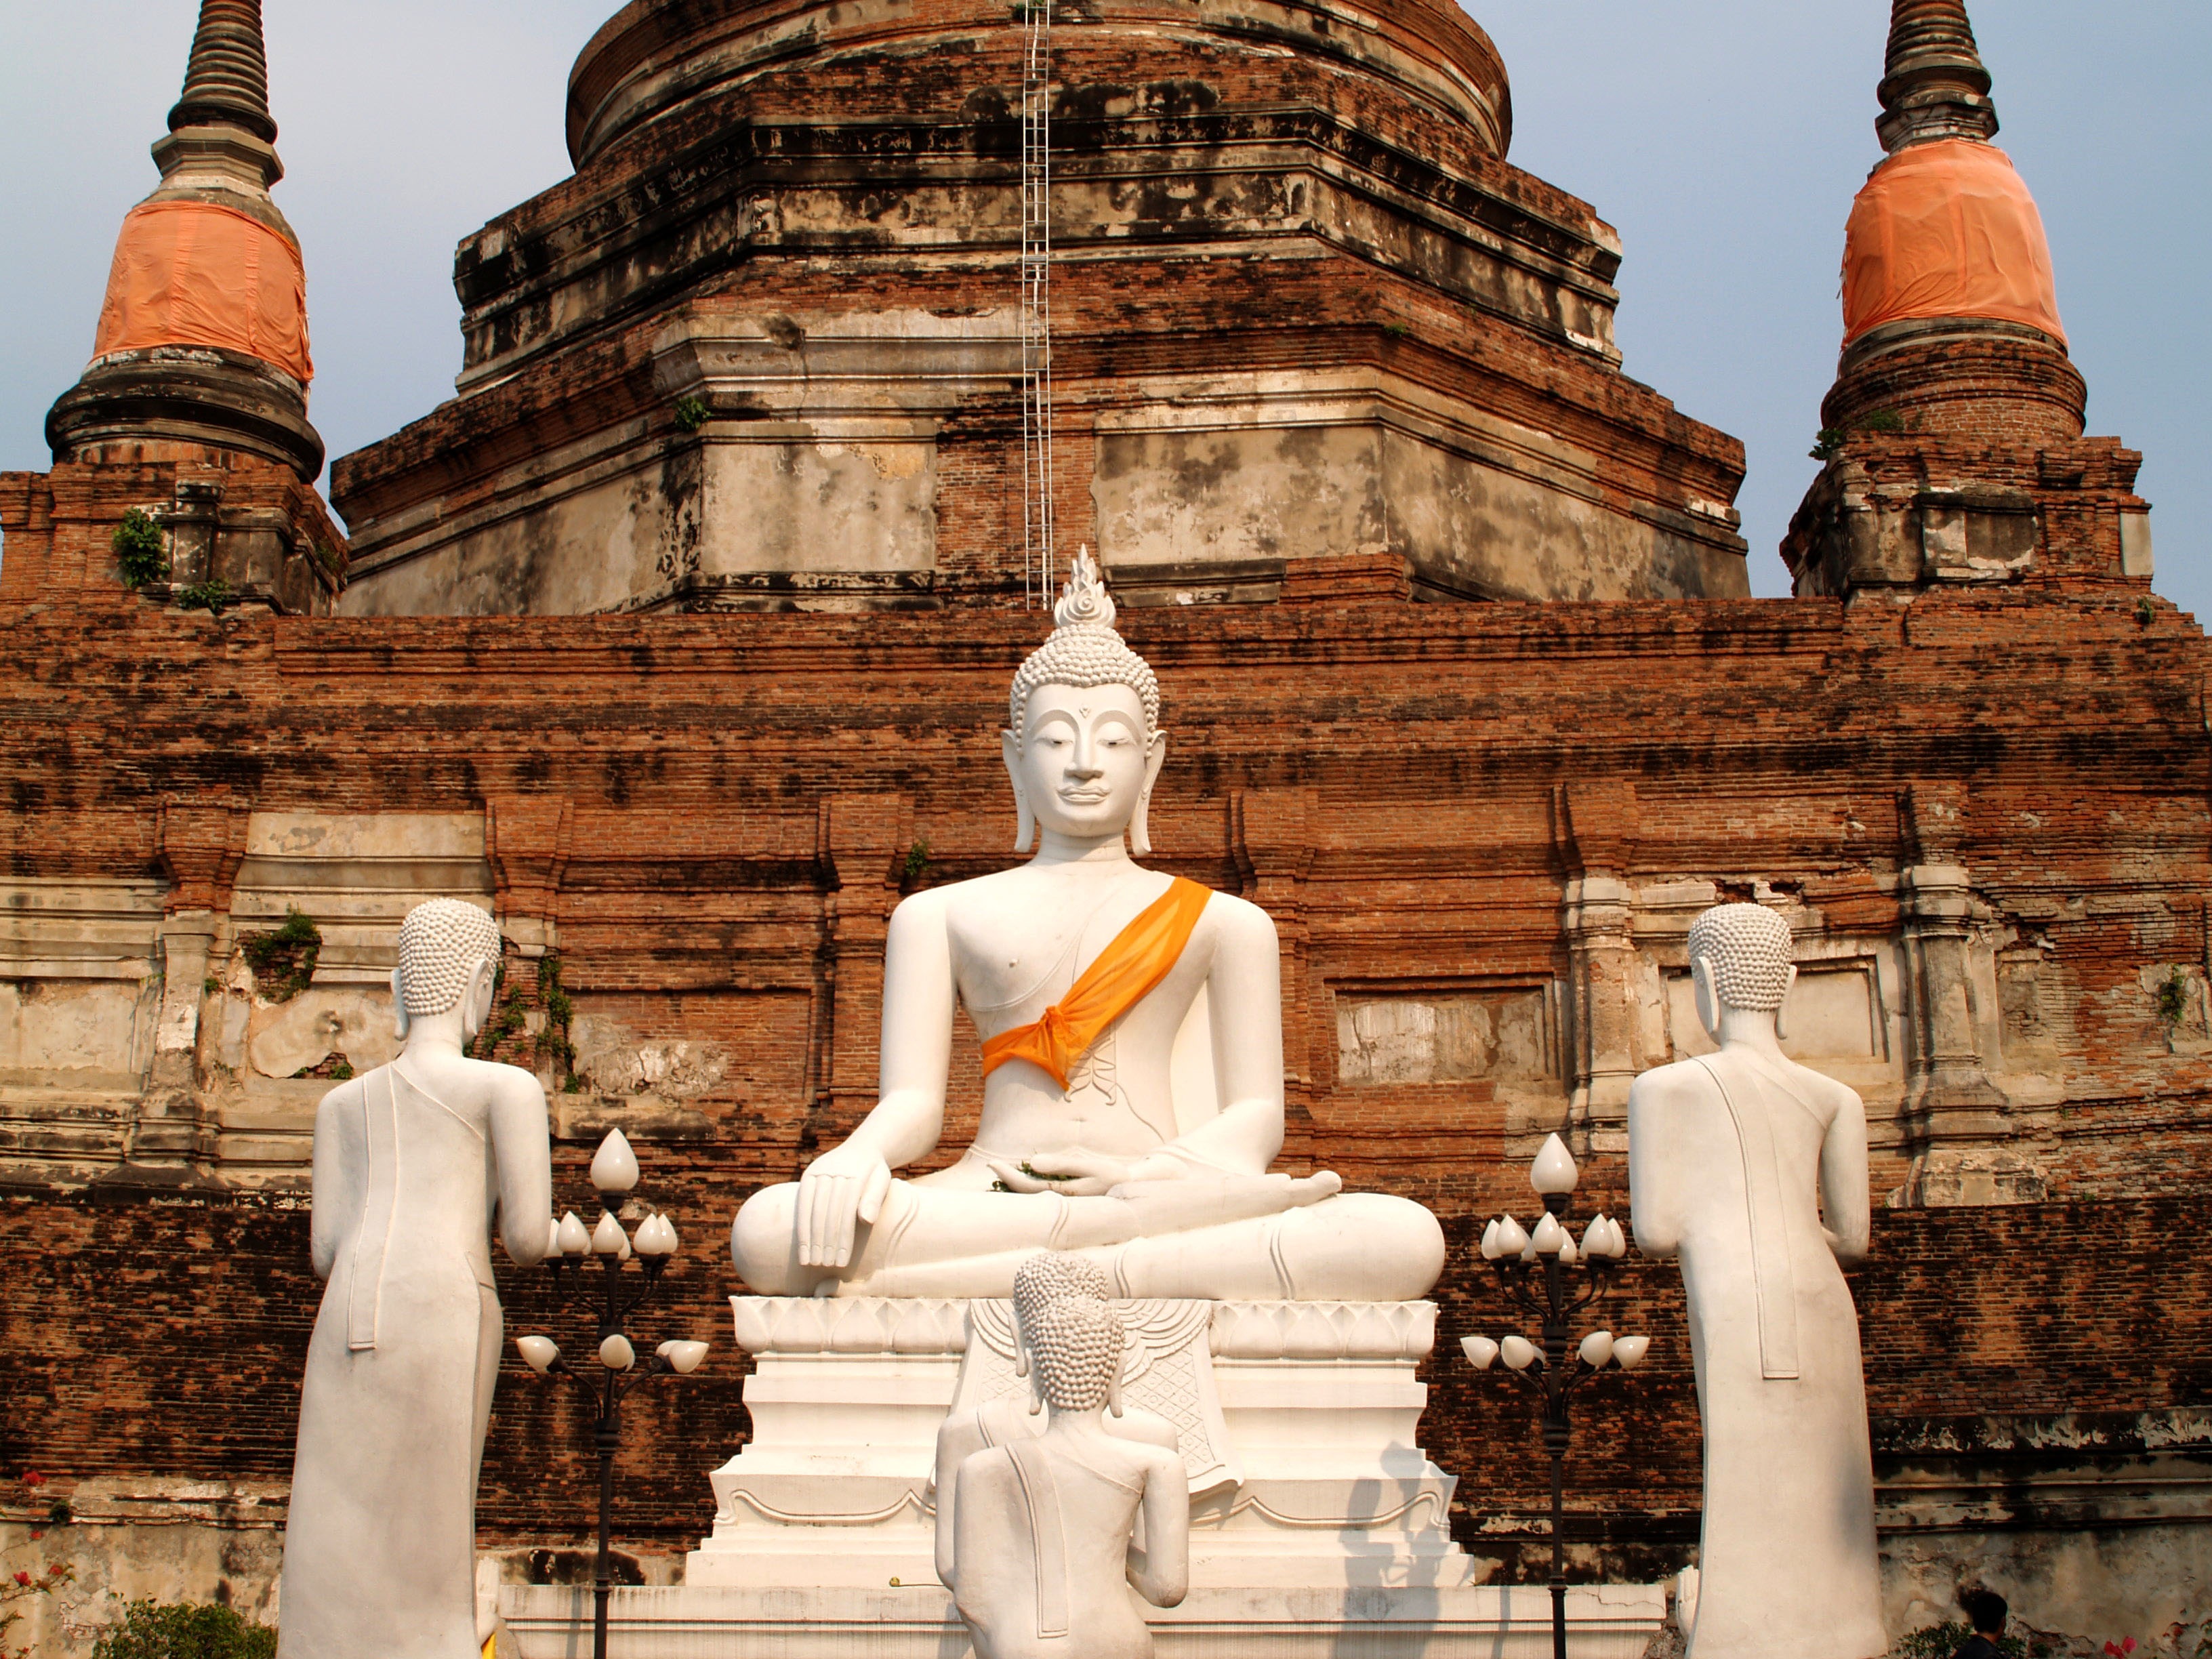
mountain, architecture, sky, roof, building, old, monument, travel, statue, golden, high, symbol, buddhist, buddhism, religion, asia, ancient, landmark, tourism, place of worship, thailand, majestic, spiritual, siam, sculpture, religious, king, gold, temple, ornate, bright, monastery, mount, buddha, culture, history, worship, famous, royal, bangkok, oriental, thai, traditional, rama, pagoda, wat, ayutthaya, southeast, spirituality, ethnicity, hindu temple, historic site, gautama buddha, ancient history